Wimbledon Championships

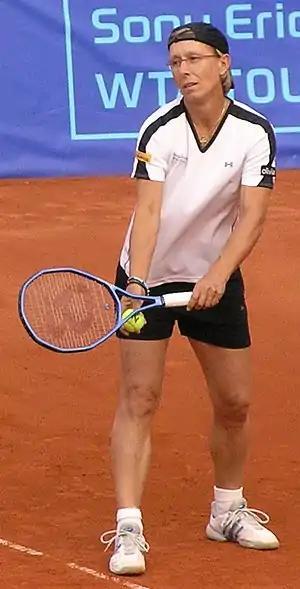
Martina Navratilova, the all-time record holder in women's singles

Strawberries and cream are traditionally eaten by spectators at Wimbledon and have become culturally synonymous with the tournament. The origin of this tradition has been said to derive from a visit King Henry VIII paid to his Lord Chancellor, Cardinal Thomas Wolsey, whose home was at Hampton Court, about six miles from Wimbledon, when the chancellor's cook is rumoured to have served wild strawberries and cream as a dessert. Since the King ate it, the dessert gained popularity. In 2017, fans consumed 34,000kg (33 imperial tons) of British strawberries and 10,000 litres (2,200 imperial gallons) of cream. In 2019, 191,930 portions of strawberries and cream were served at The Championships at Wimbledon.